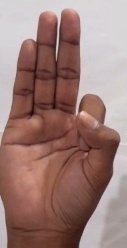
ASL sign: F